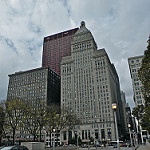
Label: buildings